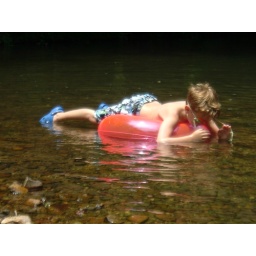
Mason looking for rocks and fish in the swimming hole